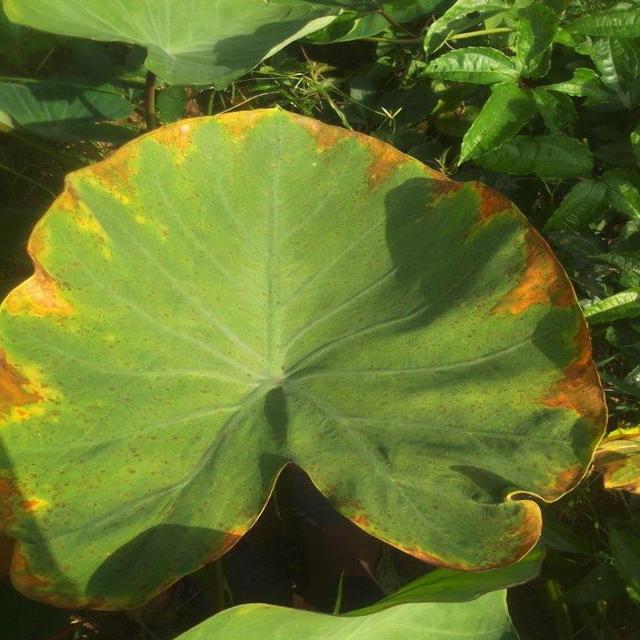
Label: Mid_Blight